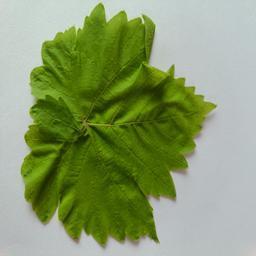
Label: Healthy Leaves